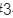
Number: 3